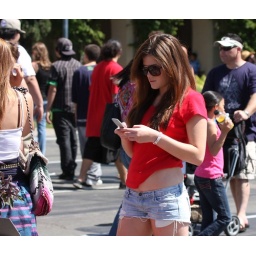
The girl in red